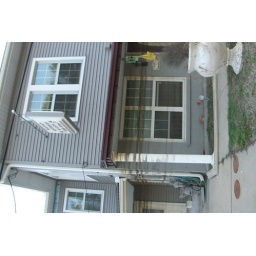
another water line. the water actually rose about 3 ft above this before it leveled off